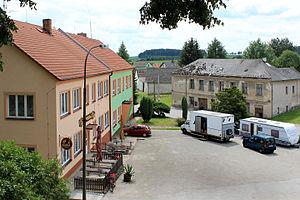
Lodhéřov est une commune du district de Jindřichův Hradec, dans la région de Bohême-du-Sud, en République tchèque. Sa population s'élevait à 655 habitants en 2020.